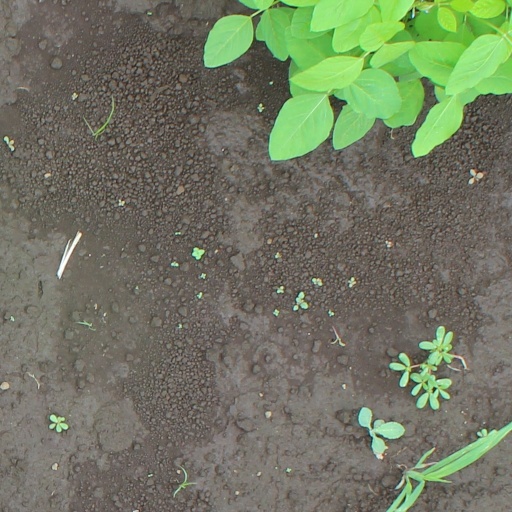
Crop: soybean